The Lioness of Castille

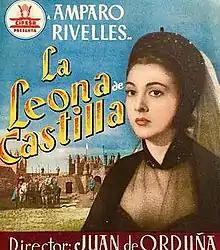

The Lioness of Castille (Spanish: La leona de Castilla) is a 1951 Spanish historical drama film directed by Juan de Orduña and starring Amparo Rivelles, Virgílio Teixeira and Alfredo Mayo.